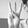
ASL letter: W